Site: brandenburg
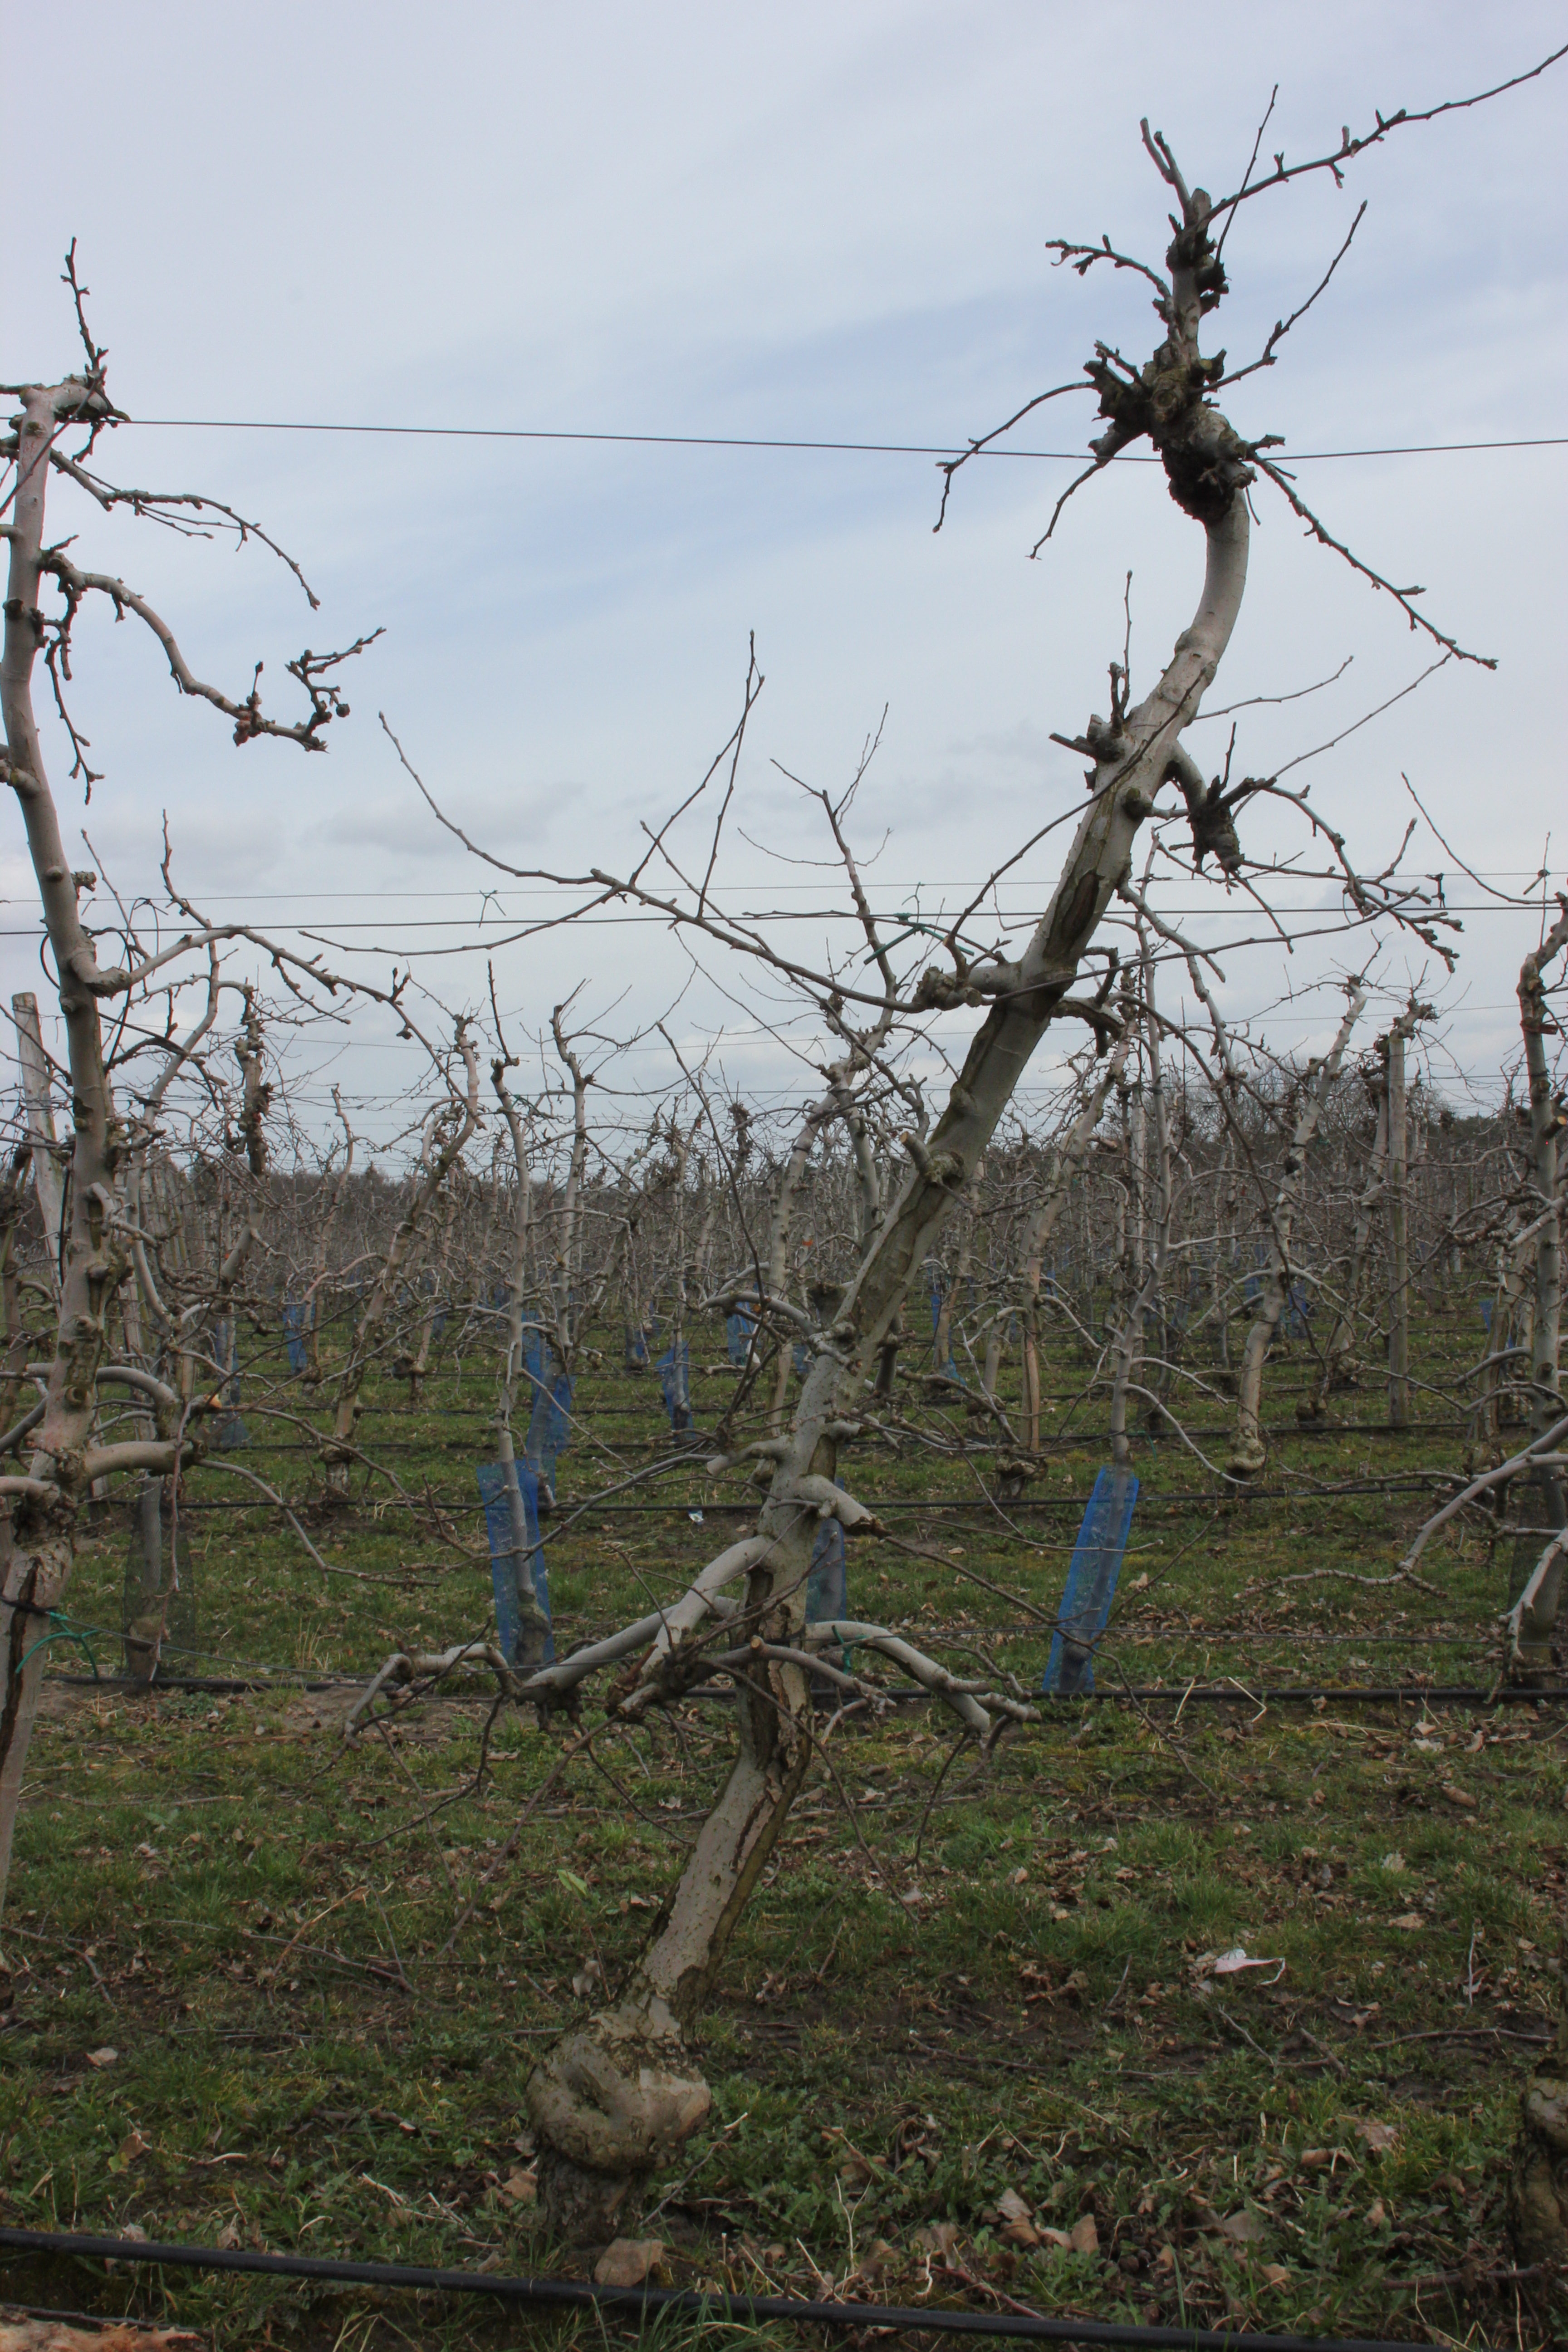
Growth stage (BBCH 01): Bud development